Rationing in the United Kingdom

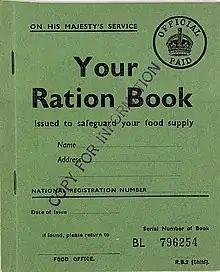
Child's ration book, used during the Second World War

Emergency supplies for the 4 million people expected to be evacuated were delivered to destination centres by August 1939, and 50 million ration books were already printed and distributed.